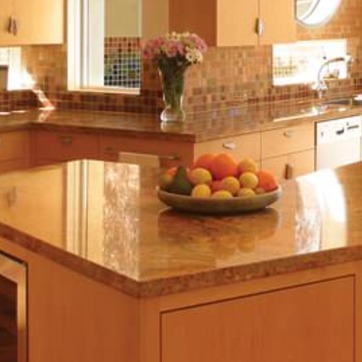
Material: food